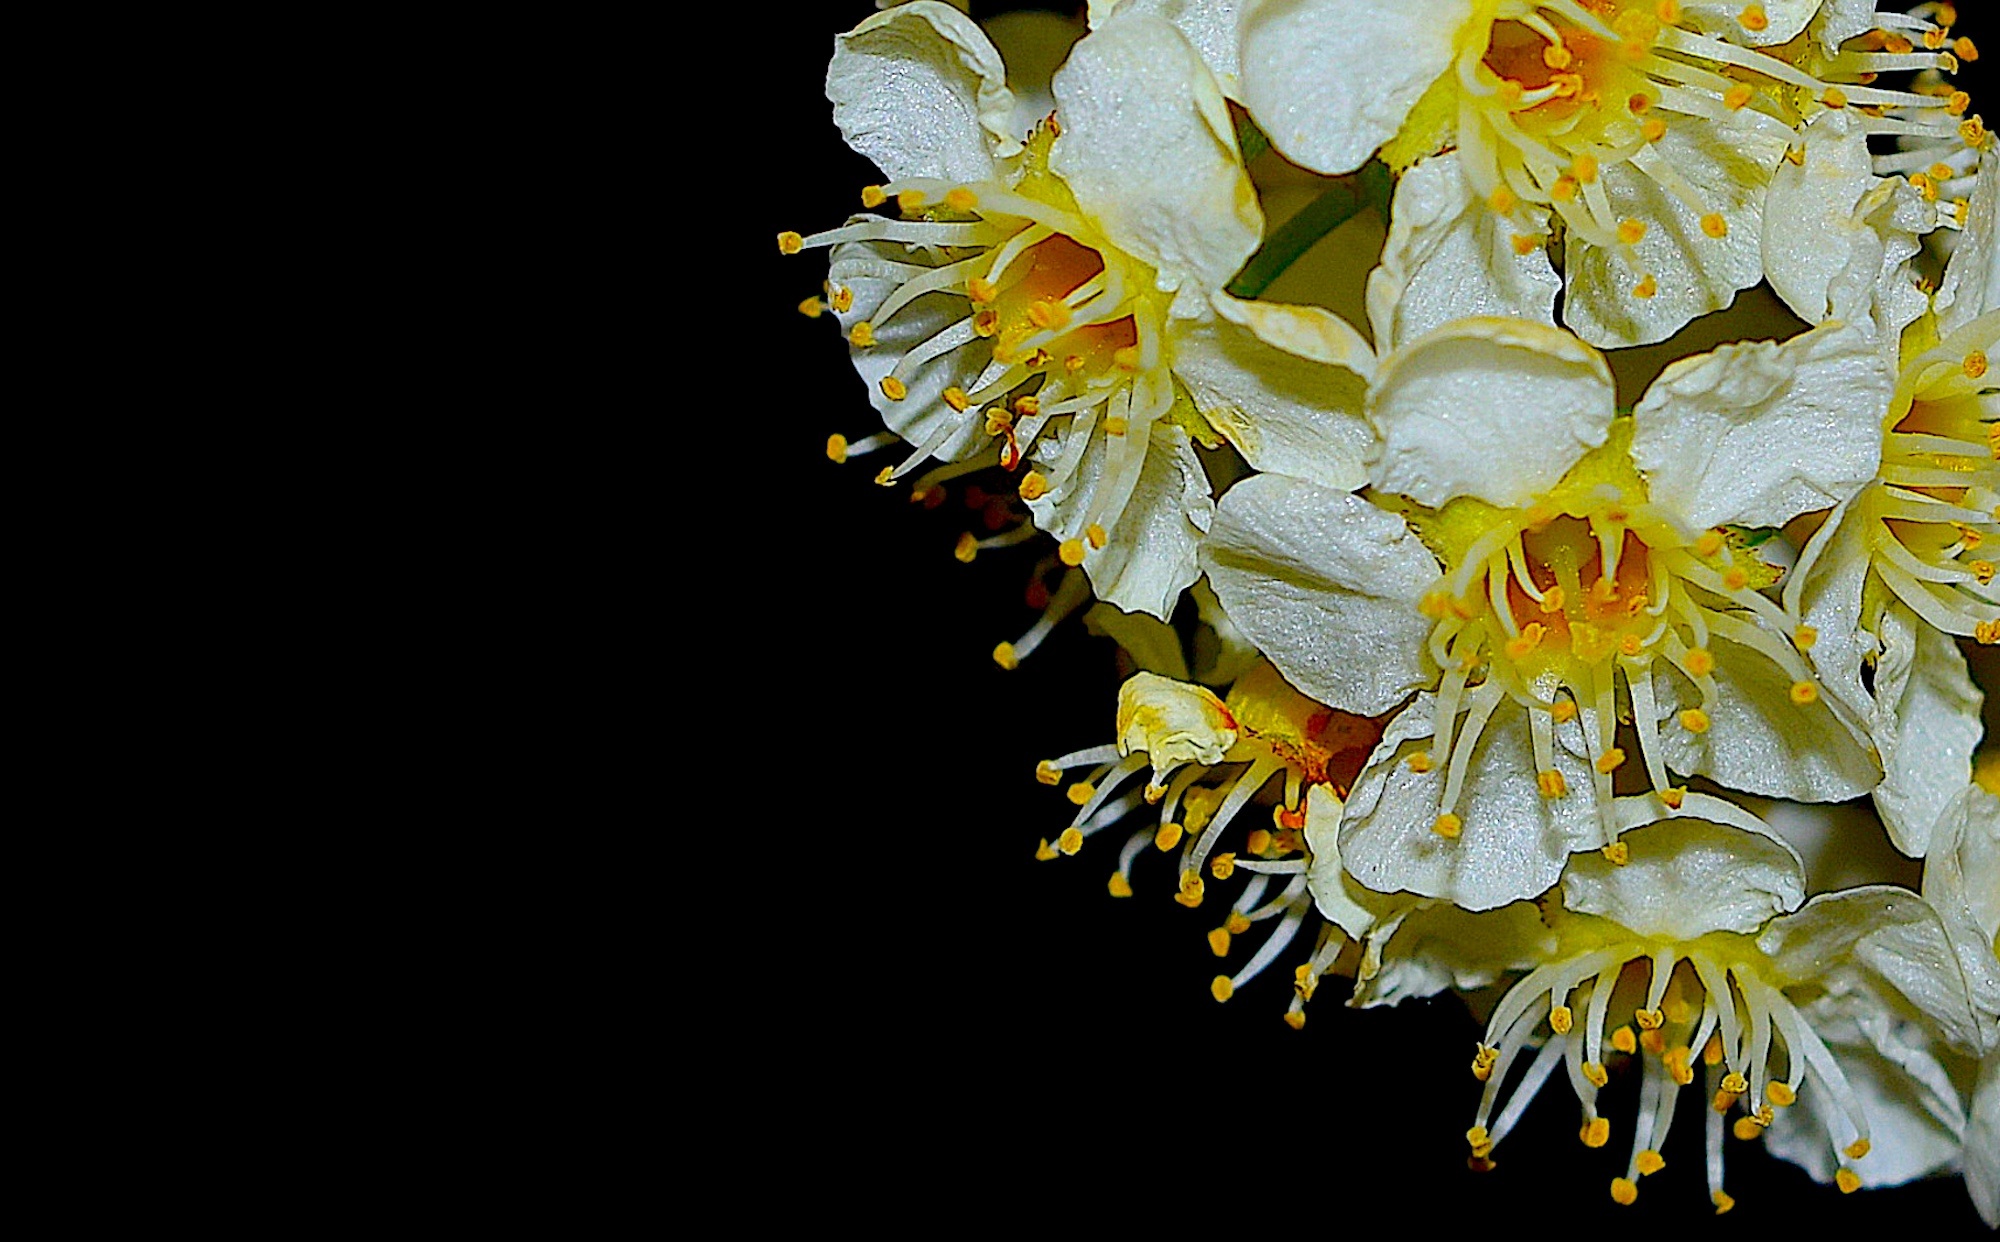
tree, nature, branch, blossom, plant, white, photography, sunlight, leaf, flower, petal, bloom, floral, pollen, spring, natural, botany, blooming, yellow, flora, close up, shrub, floristry, macro photography, flowering plant, woody plant, land plant